Sha-Amun-en-su

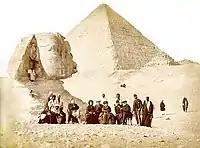
Emperor Pedro II and his entourage visiting the Egyptian pyramids, in 1876.

There is scarce information on the sarcophagus of Sha-Amun-en-su in the pre-nineteenth century period. There is no record of the date or exact archaeological site where the coffin was found (although it is known to come from the vast western Thebes complex), nor is there any information on the process of integrating the coffin into the Egyptian Khedivate collections.